Climate of south-west England

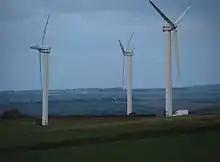
Carland Cross Wind Farm, Cornwall

The majority, and the strongest, of the winds are from the south-west and north-east as Atlantic depressions pass from west to east over the United Kingdom. When an Atlantic depression reaches the United Kingdom, winds usually blow from the south or south-west, and they change to west or north-west when the depression leaves. If a depression passes along the English Channel, strong winds can occur from the east or north-east. Due to anticyclogenesis over Scandinavia, the majority of winds in Spring are from the north-east. Coastal areas of the south-west usually experience calm or very light winds that do not have a classifiable wind direction less than 6% of the time; this figure is 15% in the north-east and inland areas.